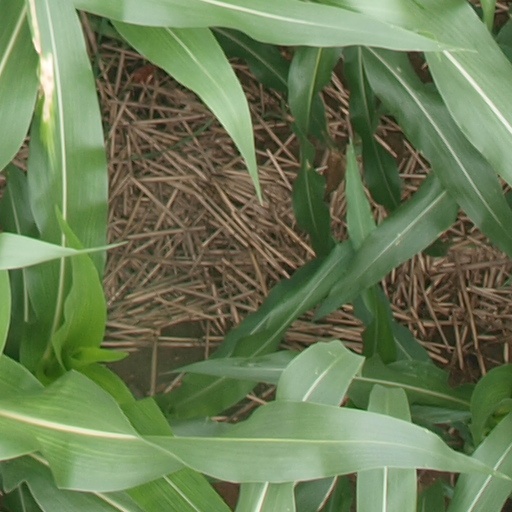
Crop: maize; corn